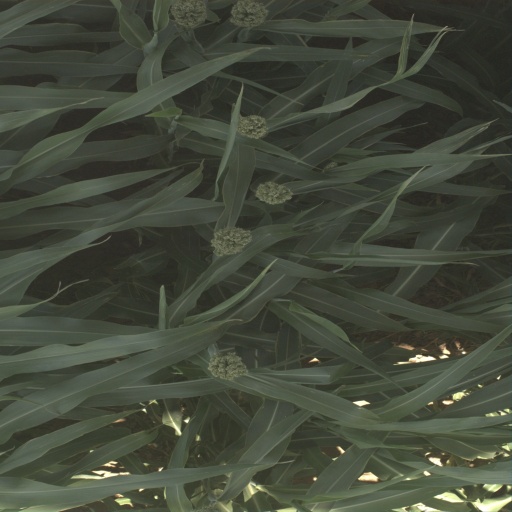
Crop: sorghum